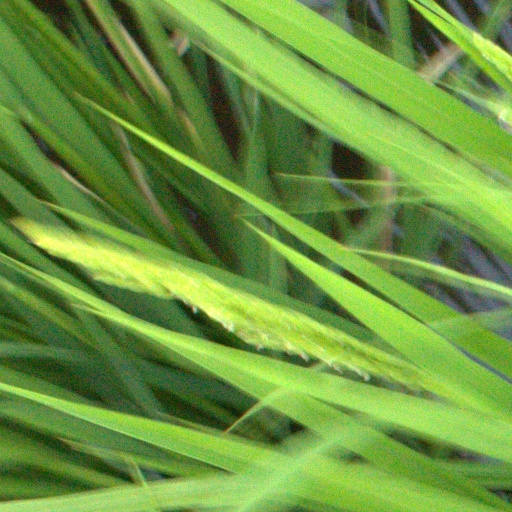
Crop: rice